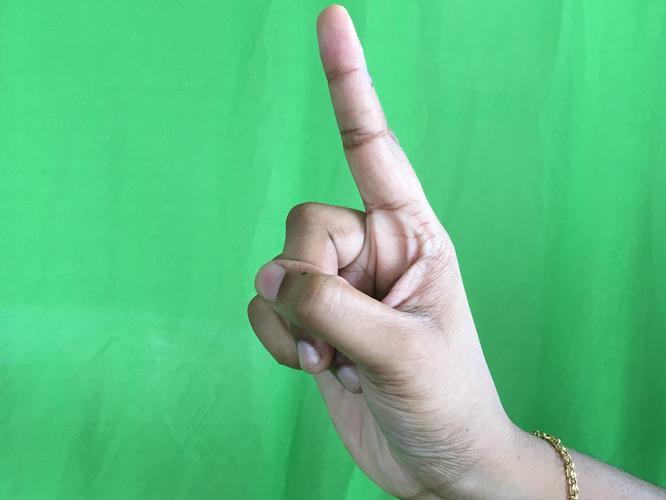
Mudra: Suchi
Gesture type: single_hand